Clear Lake (California)

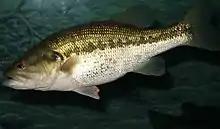
Up-close image of largemouth bass. "By Robert Pos."

The ecology of Clear Lake has been significantly altered due to the presence of invasive species.